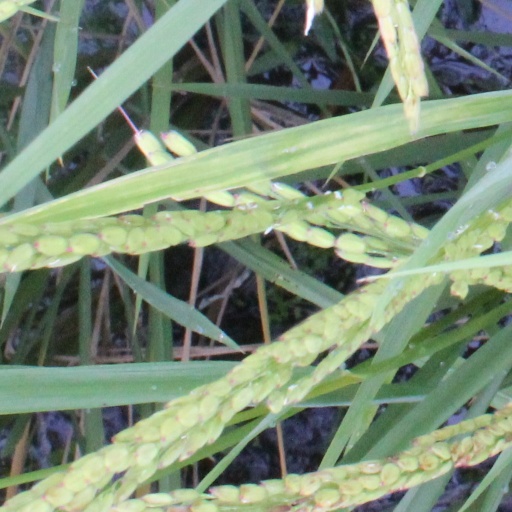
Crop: rice